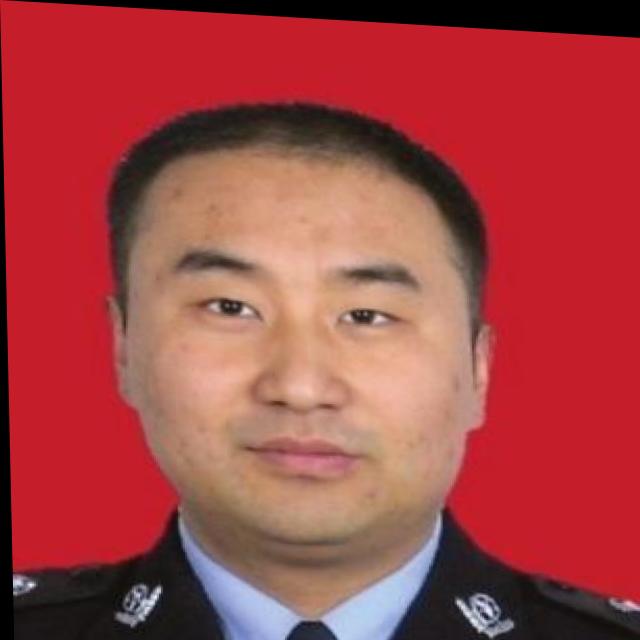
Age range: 21-44